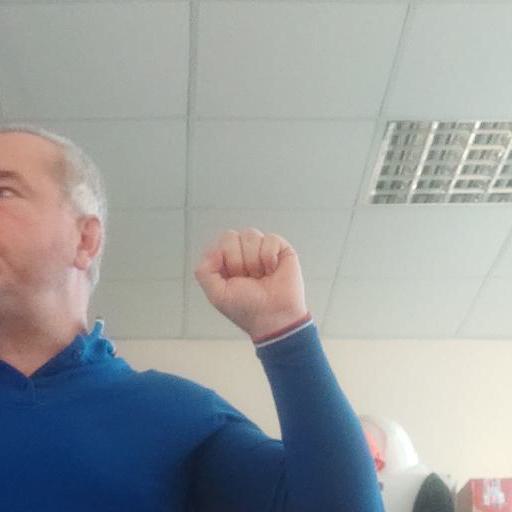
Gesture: fist